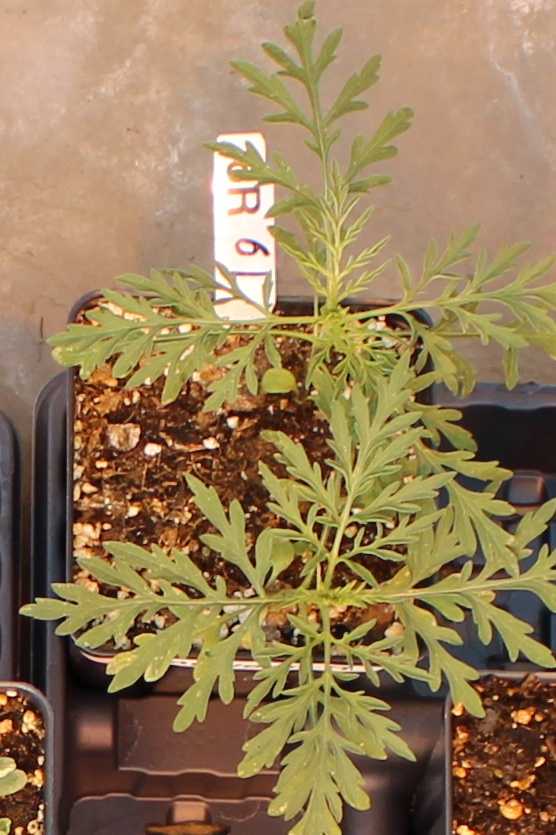
Label: Ragweed